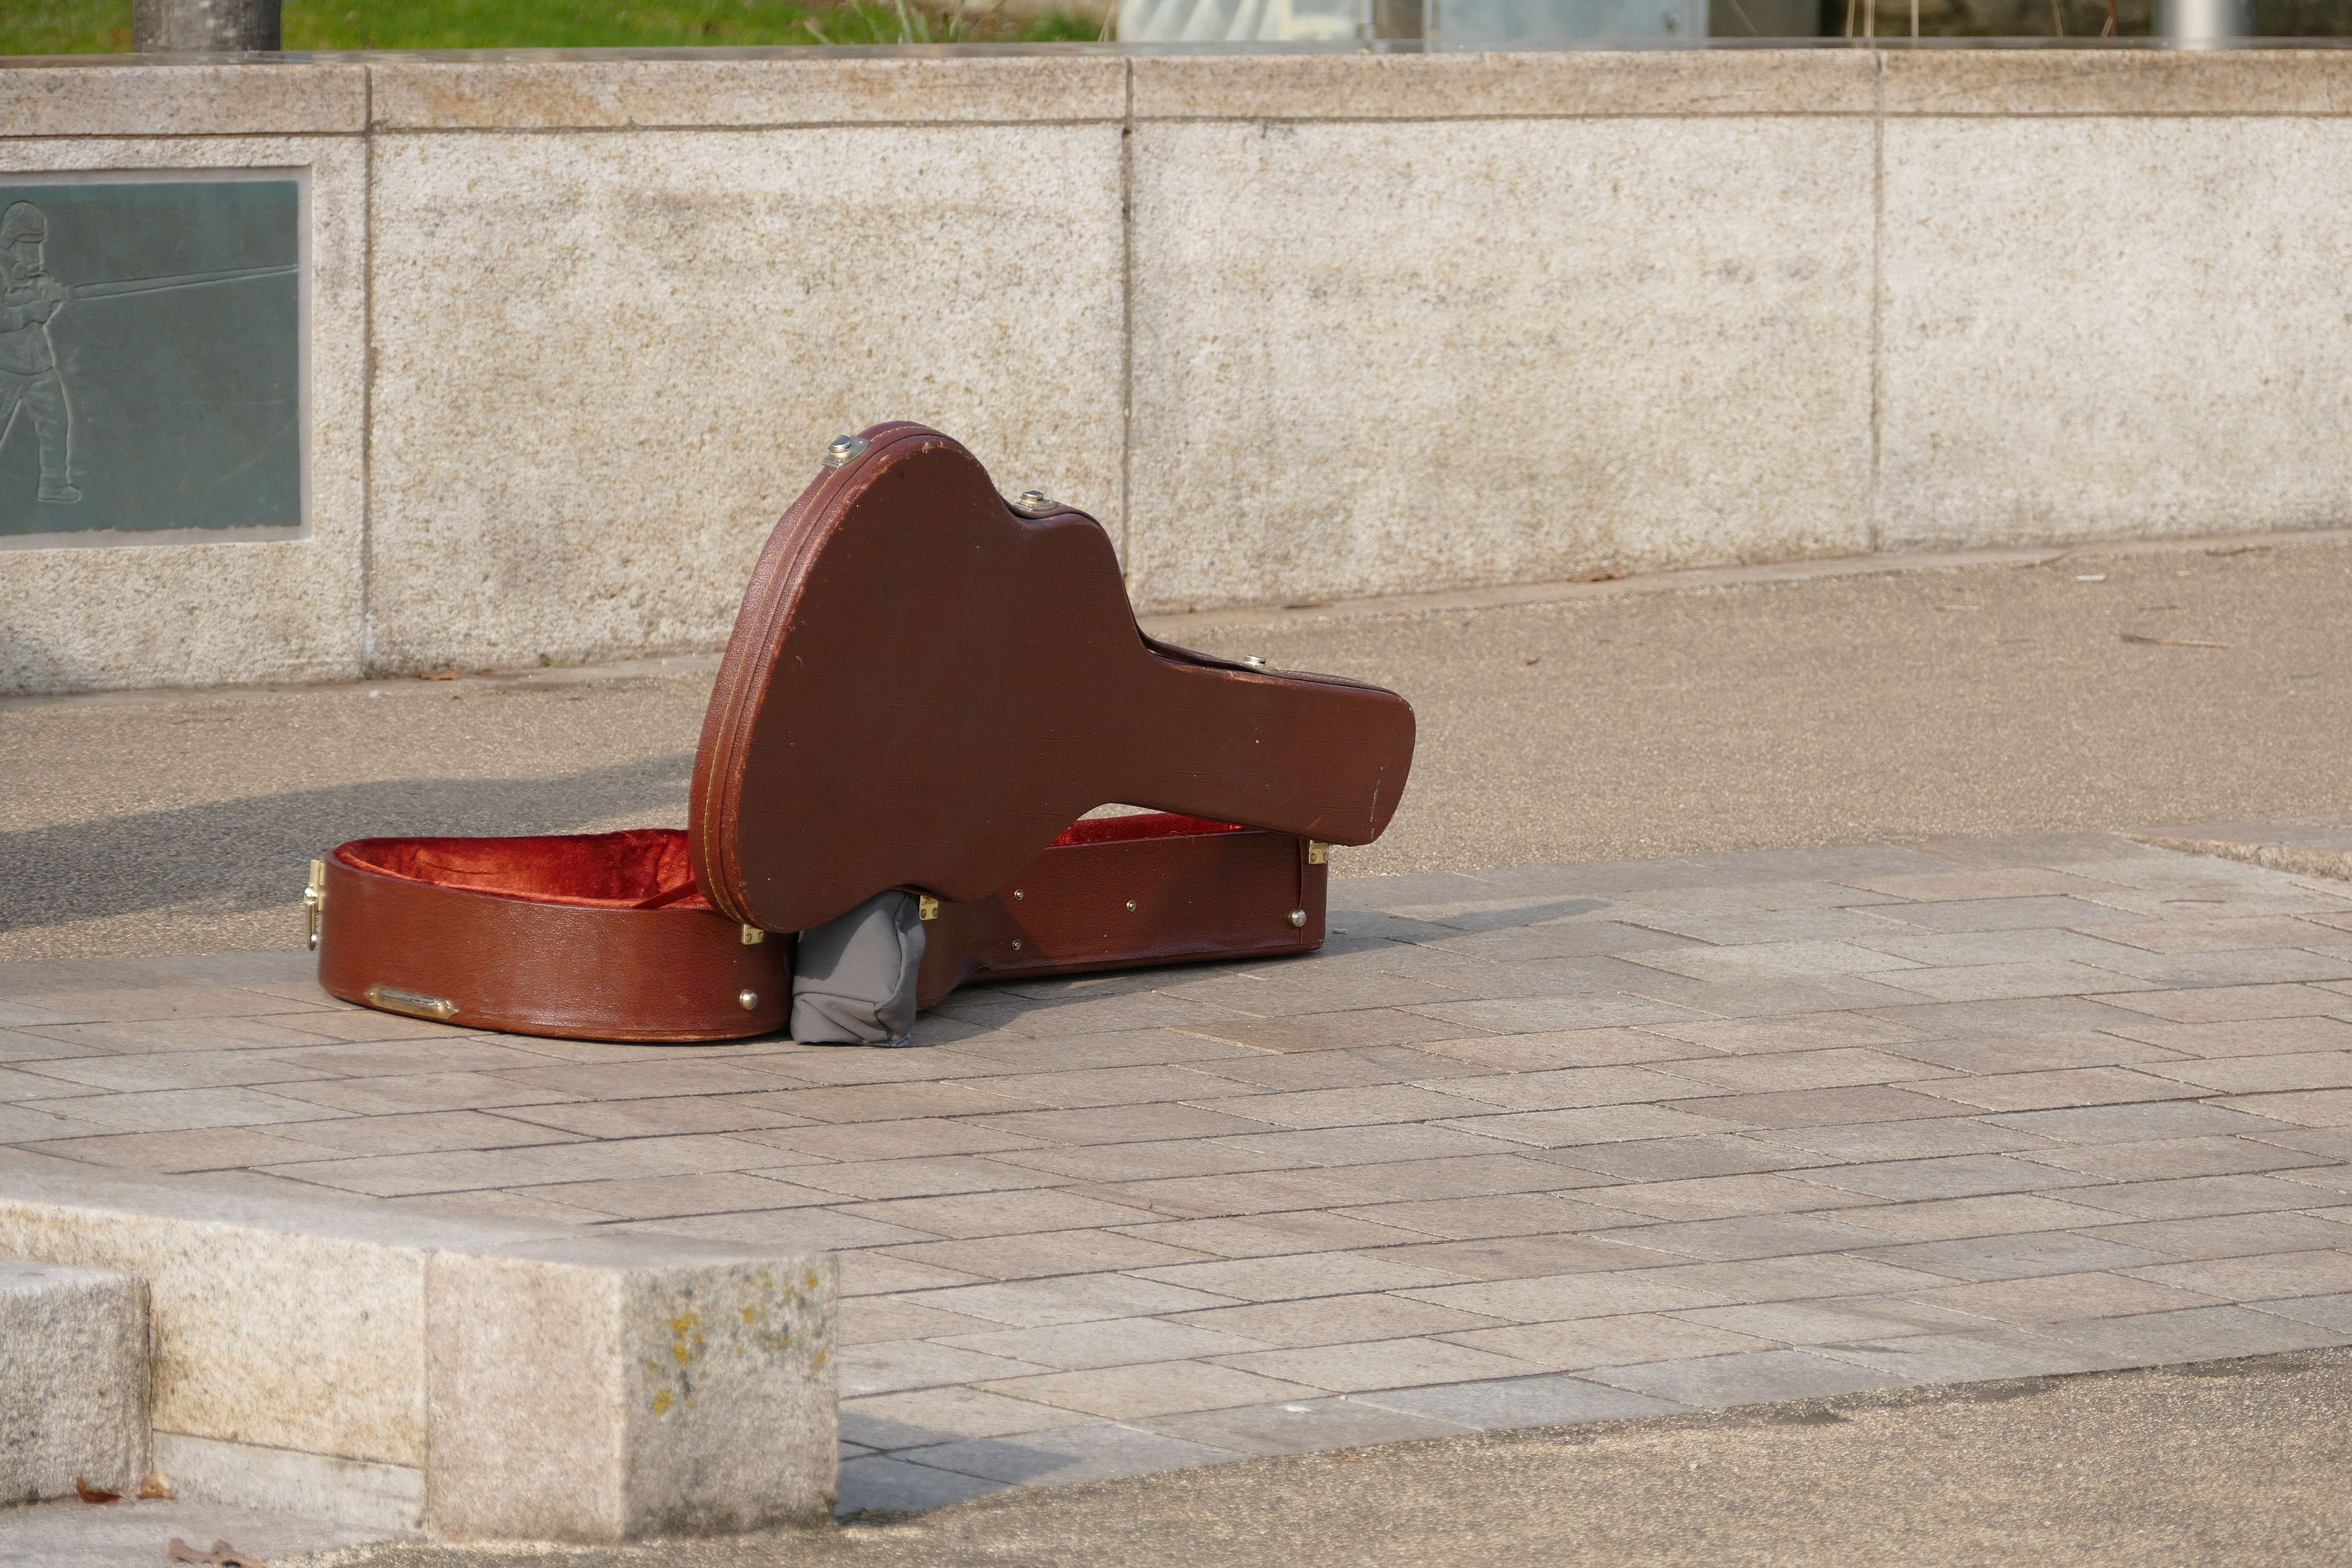
music, wood, guitar, red, equipment, instrument, musician, busking, furniture, lifestyle, outdoors, musical, case, footwear, guitarist, busker, flooring